Maroon Bells

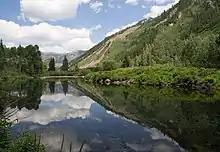
Body of water along West Maroon Creek, facing east-northeast.

Because the Maroon Bells area receives such high levels of visitor use, the USFS has established a long-term plan to protect and preserve the scenic area and larger wilderness areas. Solutions include the required use of bear canisters for backcountry campers, management of day and overnight use, leashed dog education and ticketing, reduction of heavy horse use in high use areas, and prohibiting overnight camping and excessive day use at particular sites.